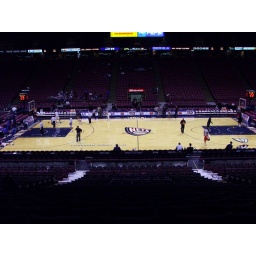
from the best seat in the house in terms of viewing the action - directly in front of the owner's box.